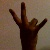
The image shows a hand gesture representing the number 7 in Indian Sign Language.